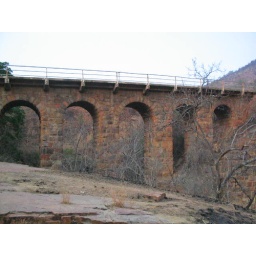
(translated Five Bow Bridge). Old rail way bridge over the Elands river heading down the Escarpment to the Mpumalanga Lowveld.